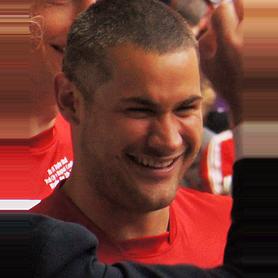
Age: 24